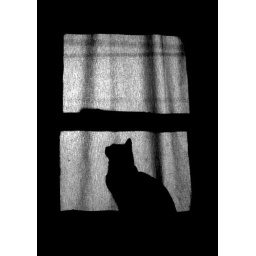
misty the cat posing in the window, behind the curtain